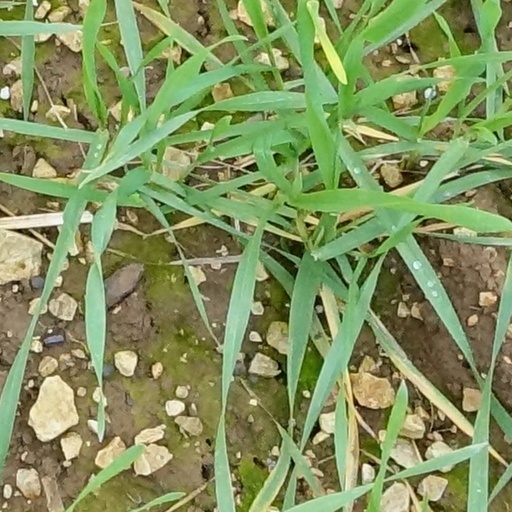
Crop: wheat